Bernard Le Grelle

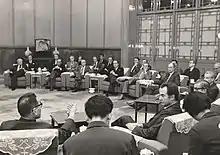
The French delegation of 17 CEO's of France leading corporations during their meeting with Vice-Prime Minister Kang Shi'en.

In 1978, he organized the first French economic mission to China since Mao Zedong and served as an intermediary between several governments, including South Korea, the Philippines, the United States and China, and major French industrial groups such as Bouygues, Framatome, Air Liquide, Air France, Accor, Essilor and Thomson.